Energy efficiency in transport

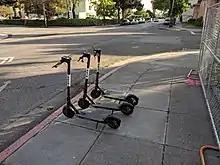
Electric kick scooters, part of a scooter-sharing system, in San Jose, California.

Electric kick scooters, such as those used by scooter-sharing systems like Bird or Lime, typically have a maximum range of under and are commonly limited to a maximum speed of . Intended to fit into a last mile niche and be ridden in bike lanes, they require little skill from the rider. Because of their light weight and small motors, they are extremely energy-efficient with a typical energy efficiency of 1.1 kWh (4.0 MJ) per 100 km (1904 MPGe 810 km/L 0.124 L/100 km), even more efficient than bicycles and walking. However, as they must be recharged frequently, they are often collected overnight with motor vehicles, somewhat negating this efficiency. The lifecycle of electric scooters is also notably shorter than that of bicycles, often reaching only a single digit number of years.